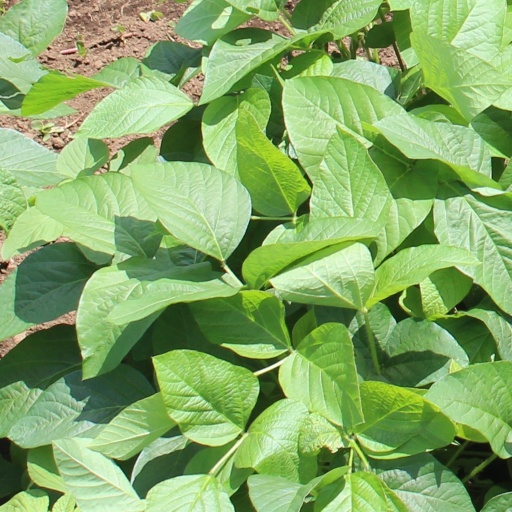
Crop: soybean